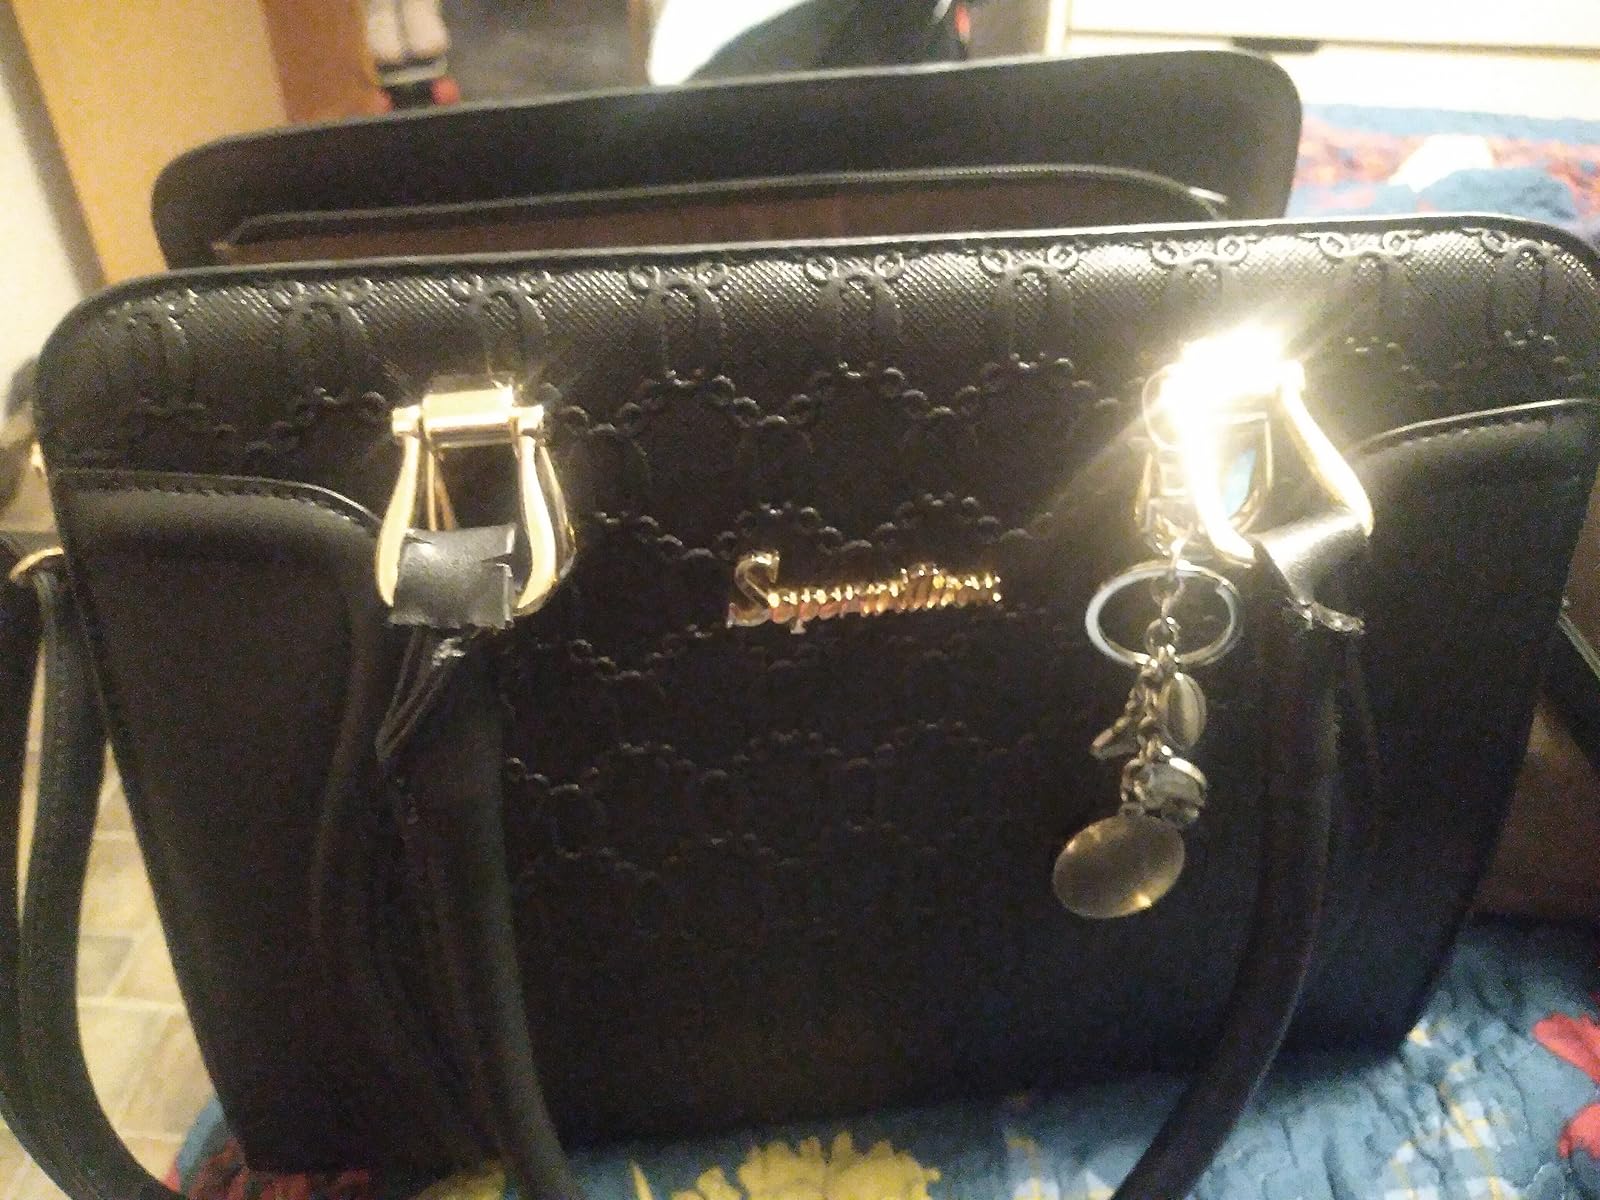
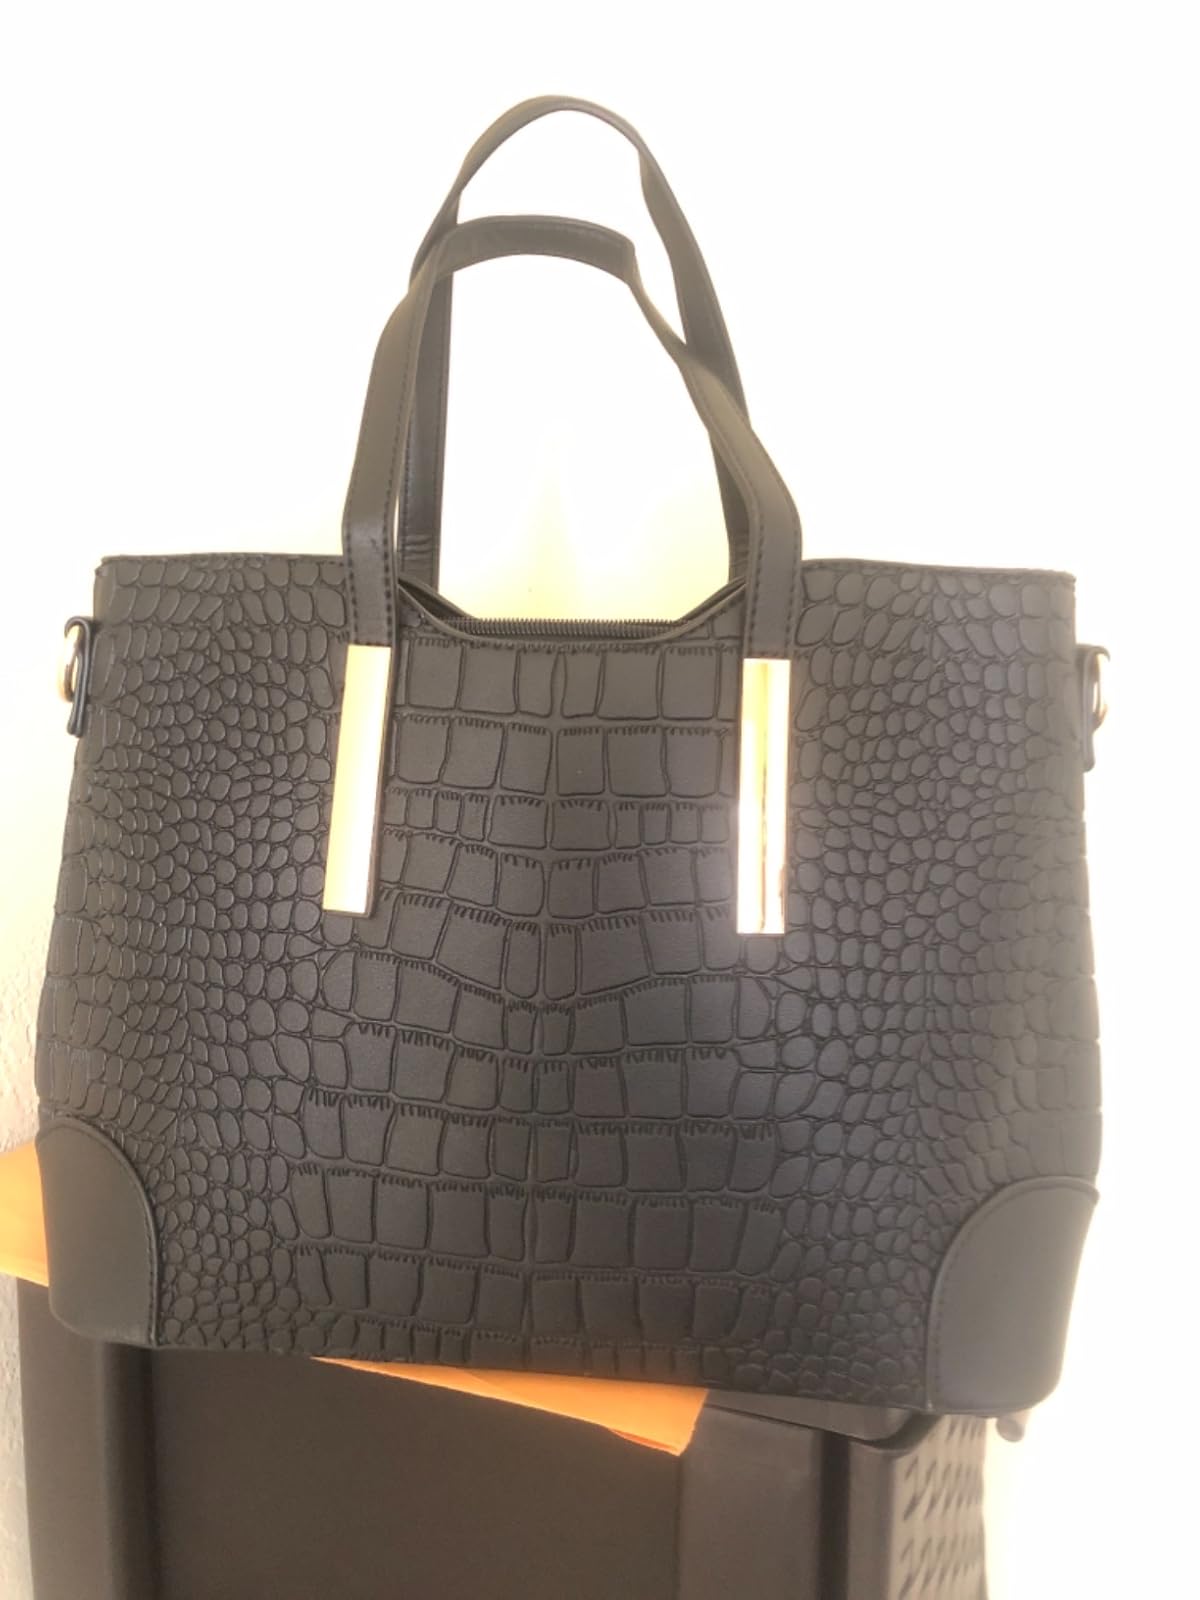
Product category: accessories_handbag
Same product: no